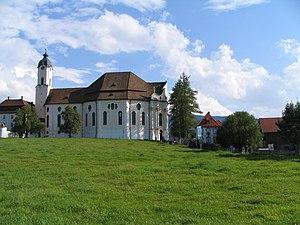
L'église de pèlerinage de Wies est une des plus belles églises de style rococo dans le monde.